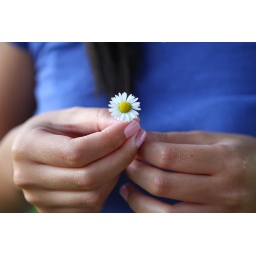
A flower from the grass in the Rose Hill Cemetery.